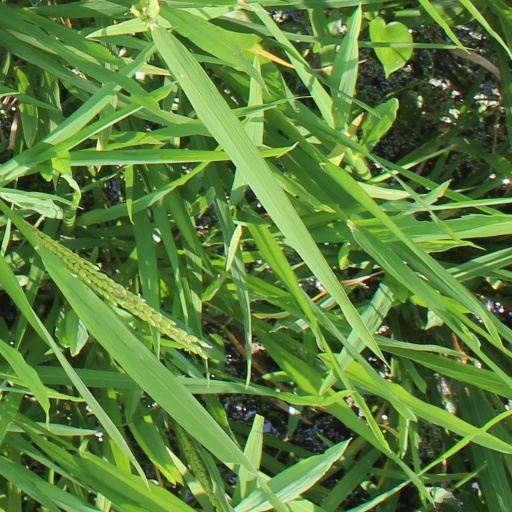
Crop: rice